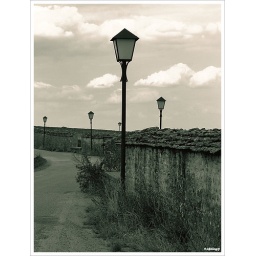
Quiet road near a castle in France